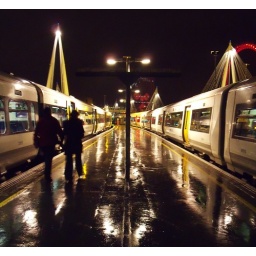
Charing cross on the way home from work on remembrance day (you can see the poppies projected onto the building in the background)